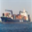
Label: ship